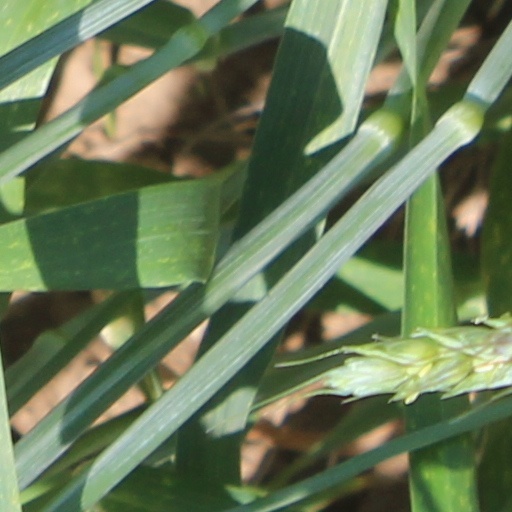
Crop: wheat